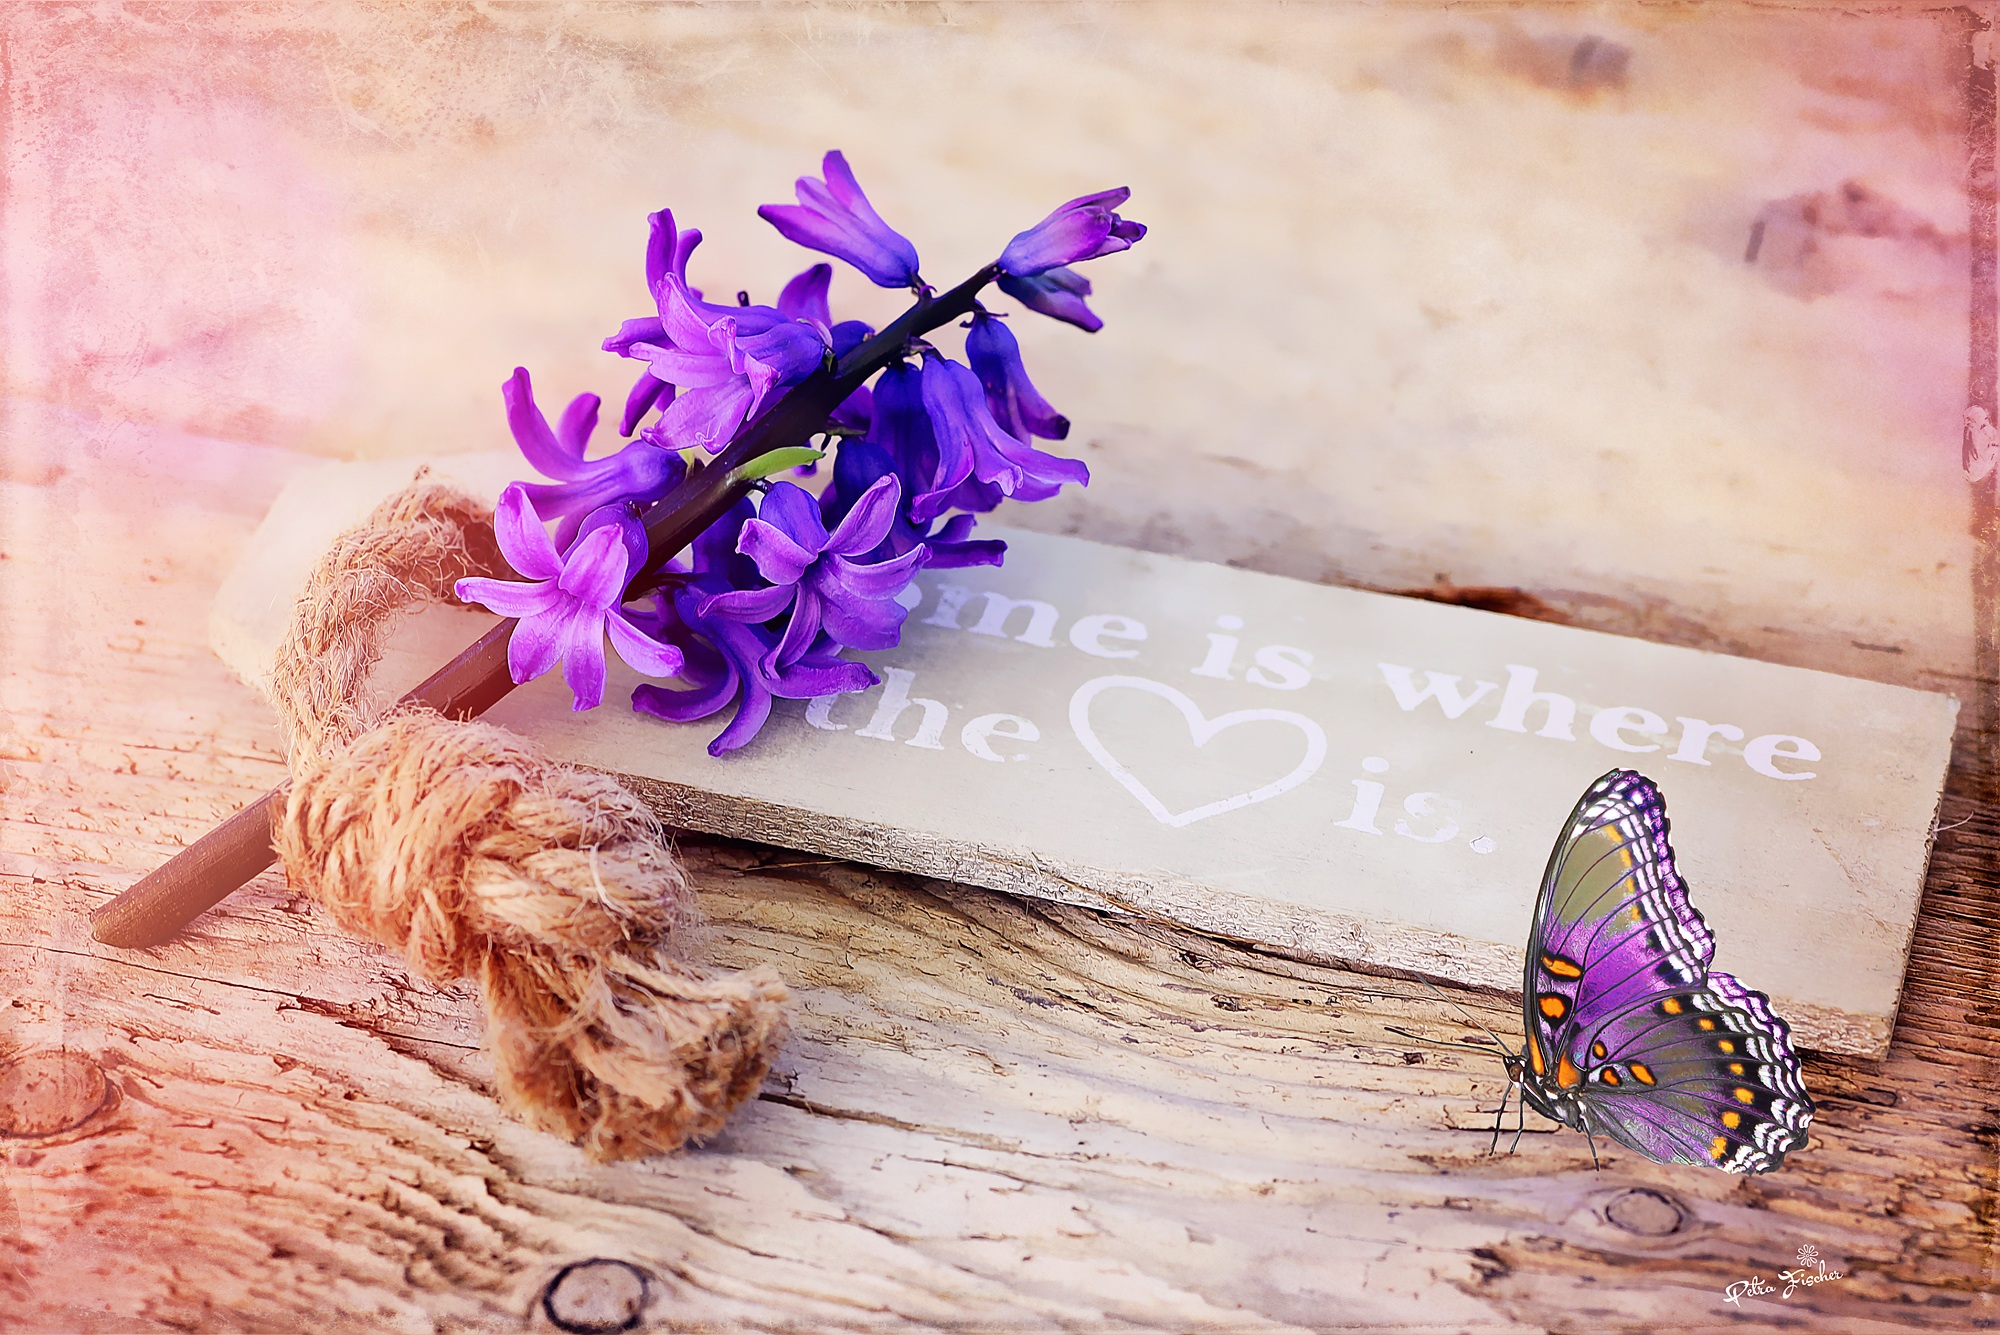
wood, flower, purple, petal, butterfly, close, material, painting, art, shield, fragrant, hyacinth, spring flower, wooden sign, digital painting, fragrant flower